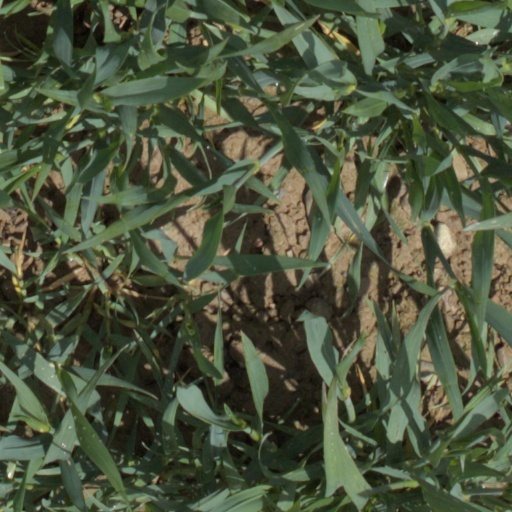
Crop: wheat